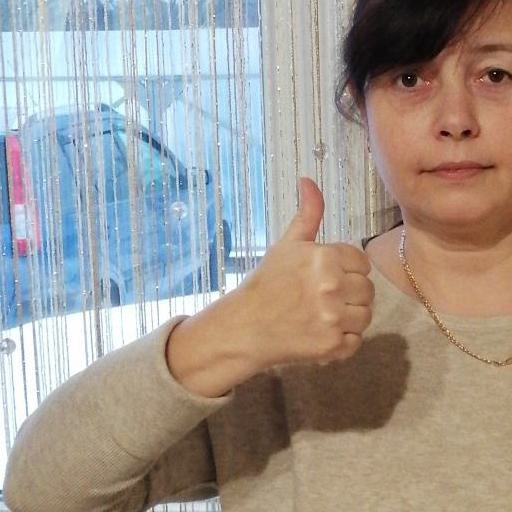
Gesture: like